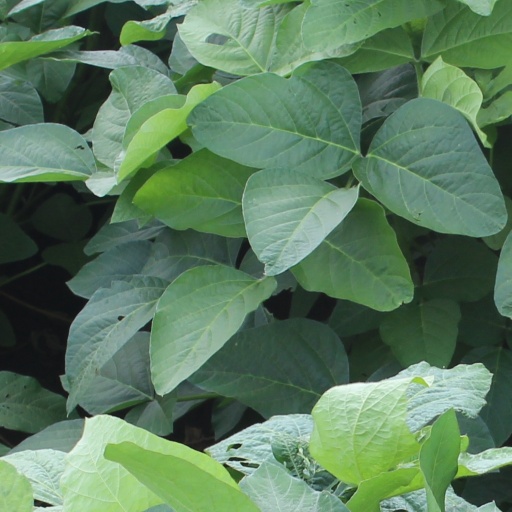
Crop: soybean